STS-134

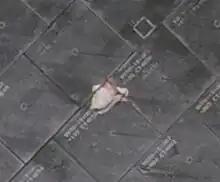
One of "Endeavour"s damaged thermal protection tiles

On flight day 6, the members of "Endeavour"s crew performed a focused inspection of an area of thermal protection tiles on the bottom of the orbiter. The tiles were damaged during launch, and detailed data provided by the Orbiter Boom Sensor System (OBSS) was needed to make sure the orbiter could re-enter Earth's atmosphere safely. The focused inspection started with the Canadarm2 grappling the OBSS in the middle of the boom and handing it off to the shuttle's Canadarm, which was controlled by pilot Greg Johnson and mission specialists Mike Fincke and Roberto Vittori. The inspection process took approximately two hours to complete, and resulted in the Thermal Protection System (TPS) being cleared for entry. After the inspection was complete, Fincke joined Drew Feustel to get their spacesuits ready for the second spacewalk of the mission on flight day 7. The pair performed the standard overnight campout procedure to get ready for the EVA. Later in the crew day, the STS-134 crew assembled with the Expedition 27 crew in the Kibo module. The joint crew spoke with Pope Benedict XVI, answering several questions asked by the Pope. This marked the first time a Pope has spoken to astronauts in space. Benedict also blessed Mark Kelly's wife Gabby Giffords, who had undergone skull surgery earlier in the week, and offered condolences to Paolo Nespoli for the loss of his mother.